BC Rytas

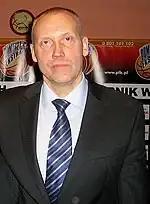
Rimas Kurtinaitis returned to BC Lietuvos rytas in 2017.

During the summer, team captain Kavaliauskas had a dispute with the team management concerning his pay, after which he signed with Žalgiris Kaunas. Rytas underwent massive roster changes during the summer - Orelik, Lukauskis, Janavičius, Lavrinovič, Juškevičius, Brown, Lukashov all departed. Coach Pačėsas remained with Rytas.